124th Attack Squadron

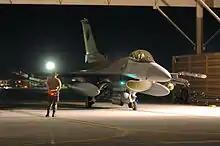
TSgt. Mike Johanns, dedicated crew chief from the 132nd FW ANG, Des Moines, Iowa, waits to marshal F-16C block 42 #89-2045 of the 124th FS during Red Flag 06-02 at Nellis AFB on 15 August 2006

With the retirement of the A-7Ds in the late 1980s, was upgraded to Block 42 F-16C Fighting Falcons in 1990. From 1998 to 2004 as part of the Air Expeditionary Force concept with an unprecedented six overseas contingency deployments to patrol the No-Fly Zone over Iraq in Operations Northern and Southern Watch. Two of the six contingency deployments occurred within a ten-month period, attesting to the unit’s professionalism and high state of readiness.